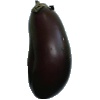
Label: Eggplant 1